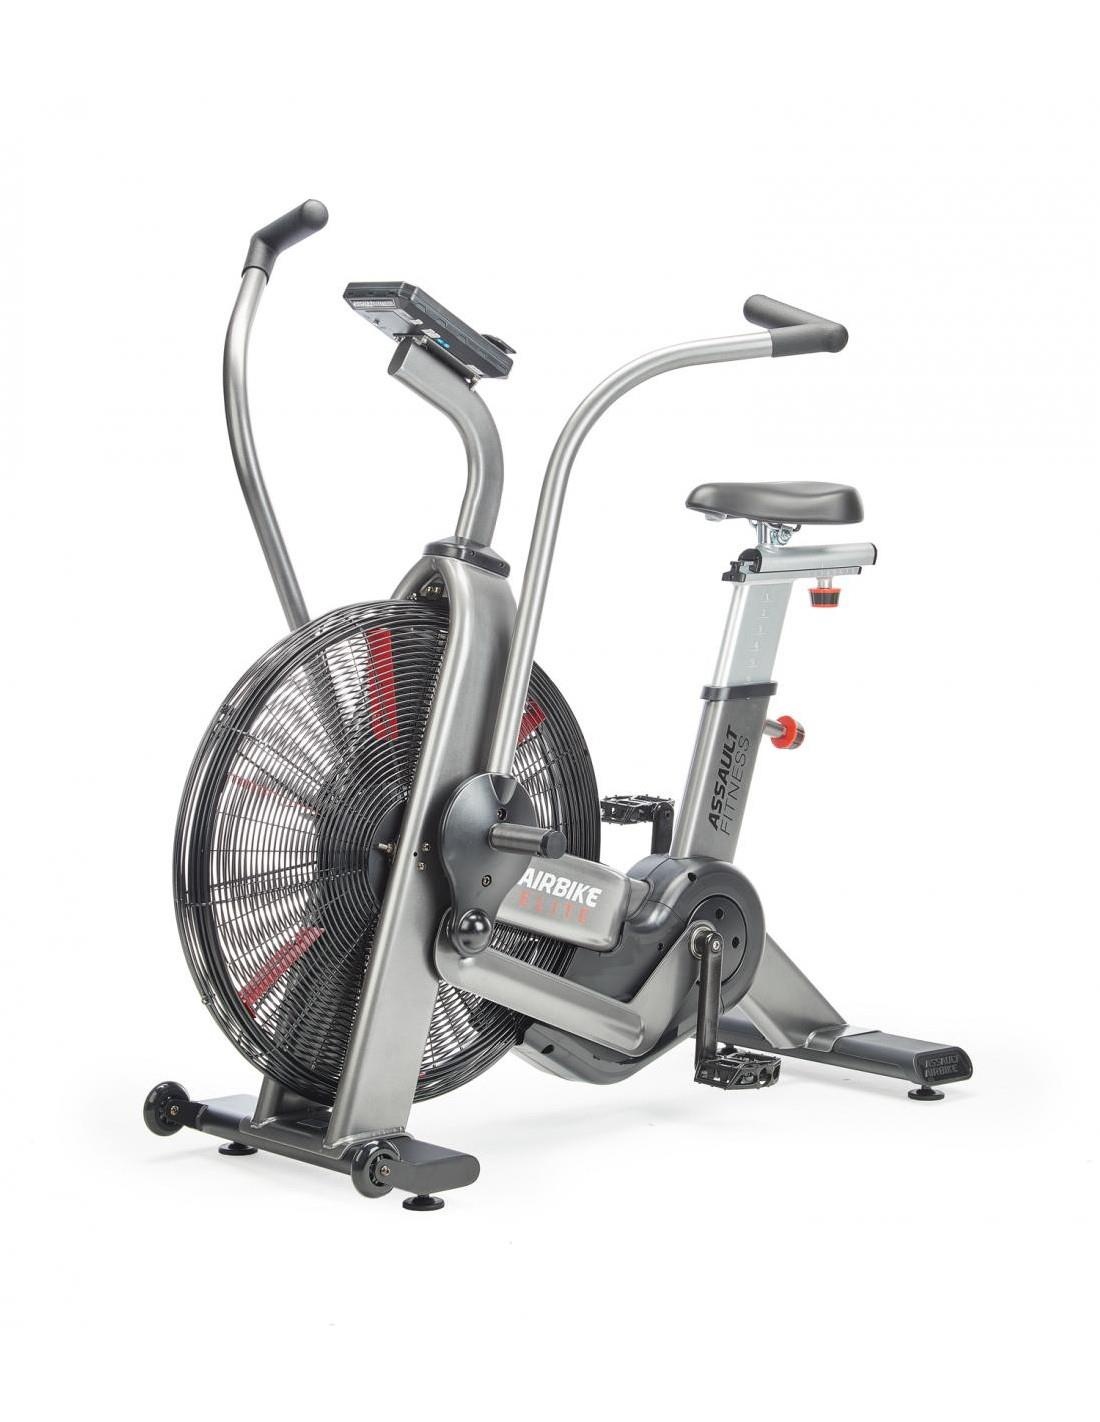
AssaultBike Elite, Air Bike
AssaultBike Elite, Air Bike Das Assault AirBike Elite hebt mit seiner geschmeidigen Leichtgängigkeit, seinem ergonomischen Design und seinen erweiterten Konsolenfunktionen, die für ein intensives, durchdachtes Trainingserlebnis sorgen, das Intervalltraining auf die nächste Stufe. Die beinahe grenzenlose Anpassbarkeit dieses Geräts gibt dem Trainierenden die Möglichkeit, sich für ein gleichmäßiges Training nach Herzfrequenz oder ein High-Intensity-Intervall-Training zu entscheiden. Dieses Fahrrad wurde entwickelt, um Ihnen die Nähe zu einem Fitnessstudio zu bieten, die Sie von zu Hause aus haben können. Die abnehmbare Konsole des Assault AirBike Elite verfügt über einen hochwertigen LCD-Bildschirm mit Bluetooth-Konnektivität und vielfältige Funktionen. Mit einem massiven Stahlrahmen, massiven Stahlkurbeln, Korrosionsbeständigkeit und einer soliden Aluminium-Sattelstütze und einem Schieber, damit dieses Fahrrad jahrelang fahren wird. Entwickelt für Stärke, Haltbarkeit und den Hardcore-Einsatz, werden Sie Tag für Tag wiederkommen, um mehr Kallorien zu verbrennen. Tatsächlich sagen wir, dass dieses Fahrrad nicht nur den Brand verursacht, sondern auch das Inferno. Ideal für Intervaltraining Da das Assault-Team die beeindruckende Effektivität des Intervalltrainings aus erster Hand kennt, wurde das Assault Elite mit Blick auf das Intervalltraining entwickelt. Das Elite Bike bietet einen stärkeren Widerstand, wenn die Trittfrequenz erhöht wird, sowie die Option Ober- und Unterkörper einzeln oder zusammen anzusprechen. Zudem haben wir dieses Fahrrad mit der Fähigkeit ausgestattet, vorwärts oder rückwärts zu treten, um das Training zusätzlich zu variieren. Elite Extras Der Assault Elite wurde mit einem außergewöhnlich bequemen großen Sitz ausgestattet, um Unterstützung bei einer längeren Fahrt zu bieten. Ein Windschutz kann leicht verwendet oder entfernt werden, um eine luftigere oder weniger luftige Fahrt zu ermöglichen. LCD Display mit Performance-Messung Mit diesem LCD-Display können Benutzer eine Verbindung über Bluetooth und ANT herstellen. Die Überwachung Ihrer Herzfrequenz ist unkompliziert und Sie können Ihr Mobilgerät schnell für die Datenverfolgung anschließen. Klassische Zeit-, Distanz- und Kalorienzielprogramme sind verfügbar, aber besonders aufregend sind die HIIT-Intervalltrainingsprogramme, die auf der Konsole verfügbar sind. Technische Daten: LCD-Anzeige: Hi Contrast mit verbesserter Lesbarkeit Wettbewerbsmodus: Ja Ruhe und Aktivitäts LED: Ja Bluetooth: Ja Gewicht: 63 kg Länge: 139,9 cm Breite: 66,7 cm Höhe: 139,7 cm Windschild: Integriert Verpackungsmaße (LxBxH): 133 x 35 x 95 cm
Brand: Assault Fitness
Category: Sporting Goods > Fitness & General Exercise Equipment > Cardio > Cardio Machines > Exercise Bikes > Spin Exercise Bikes